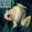
Label: frog